Tablet computer

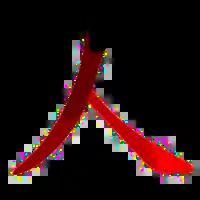

A 2-in-1 PC is a hybrid or combination of a tablet and laptop computer that has features of both. Distinct from tablets, 2-in-1 PCs all have physical keyboards, but they are either concealable by folding them back and under the touchscreen ("2-in-1 convertible") or detachable ("2-in-1 detachable"). 2-in-1s typically also can display a virtual keyboard on their touchscreens when their physical keyboards are concealed or detached. Some 2-in-1s have processors and operating systems like those of laptops, such as Windows 10, while having the flexibility of operation as a tablet. Further, 2-in-1s may have typical laptop I/O ports, such as USB 3 and DisplayPort, and may connect to traditional PC peripheral devices and external displays. Simple tablets are mainly used as media consumption devices, while 2-in-1s have capacity for both media consumption and content creation, and thus 2-in-1s are often called "laptop" or "desktop replacement computers".